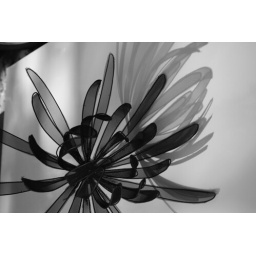
3D wire flower + metal mesh + spray in black